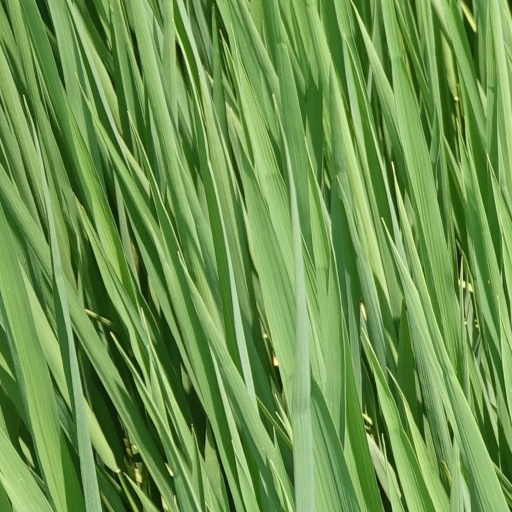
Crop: rice